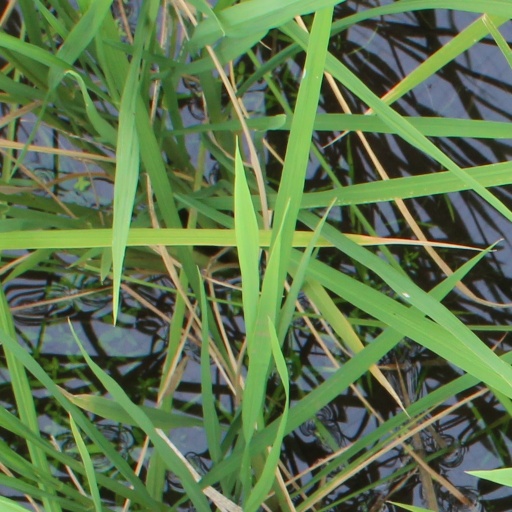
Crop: rice